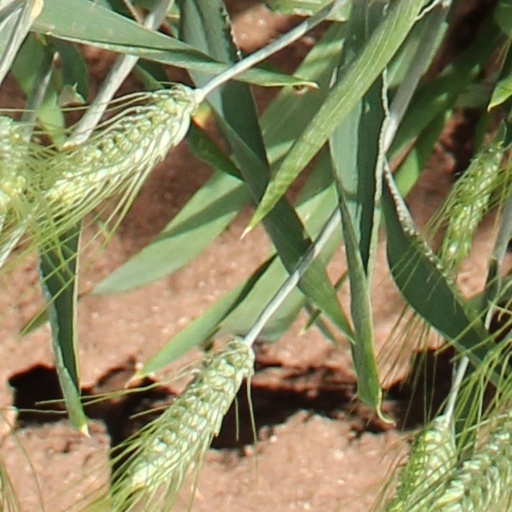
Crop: wheat